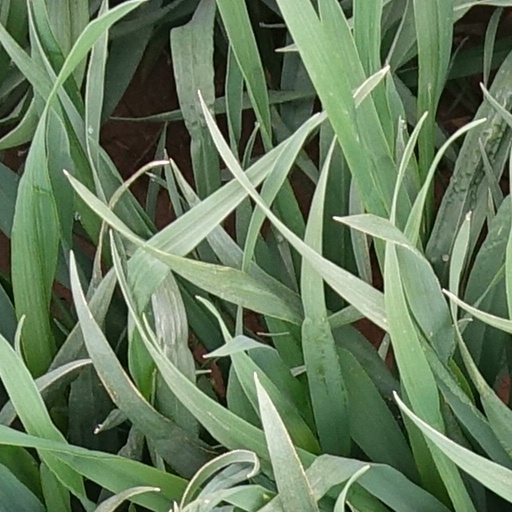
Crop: wheat